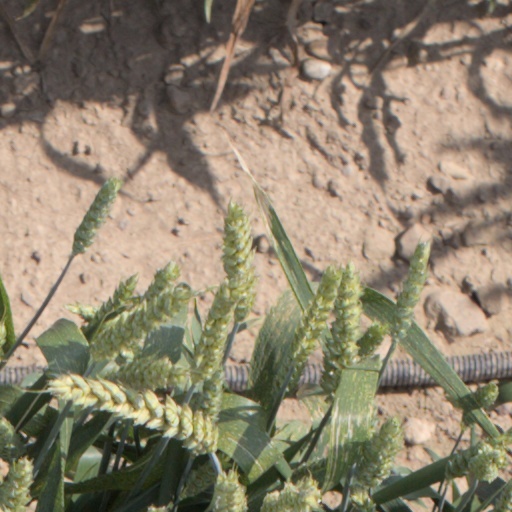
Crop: wheat